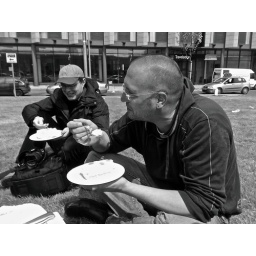
sitting in ballymun centre eating cake was a very surreal but nice experience...